First Croatian Savings Bank

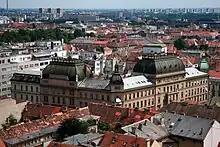
View of First Croatian Savings Bank's Head office complex in Zagreb

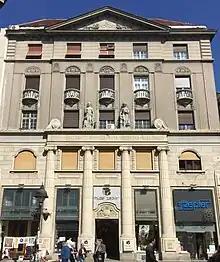
Branch building in Belgrade, later

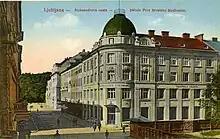
Branch building in Ljubljana (postcard)

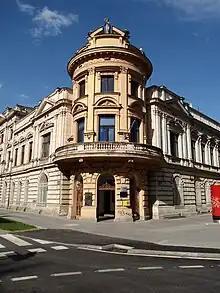
Branch building in Virovitica

The First Croatian Savings Bank was a significant Croatian bank headquartered in Zagreb. The bank was founded in 1846 and liquidated in 1945.